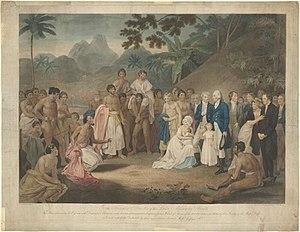
L'histoire de la Polynésie française se décompose en plusieurs périodes : avant l'arrivée des Européens, l'évolution vers le Protectorat français, les Établissements français de l’Océanie et enfin l'évolution sous la Cinquième République.